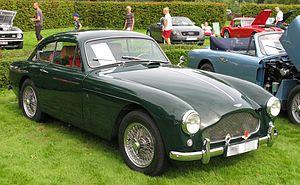
L'Aston Martin DB Mark III est une voiture de sport produite par la marque Aston Martin de 1957 à 1959 qui est la 3ᵉ évolution la DB2/4.